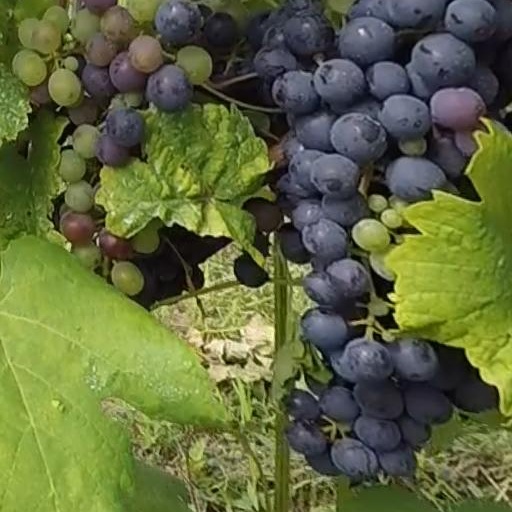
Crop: grape